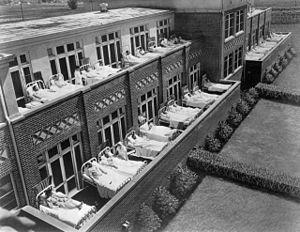
L'histoire humaine du Colorado remonte à plus de 13 000 ans. La région de l'actuel État du Colorado fut d'abord peuplée de tribus amérindiennes. Le site de Lindenmeier dans le comté de Larimer est un site archéologique Folsom avec des artéfacts datant d'environ 8710 avant notre ère.